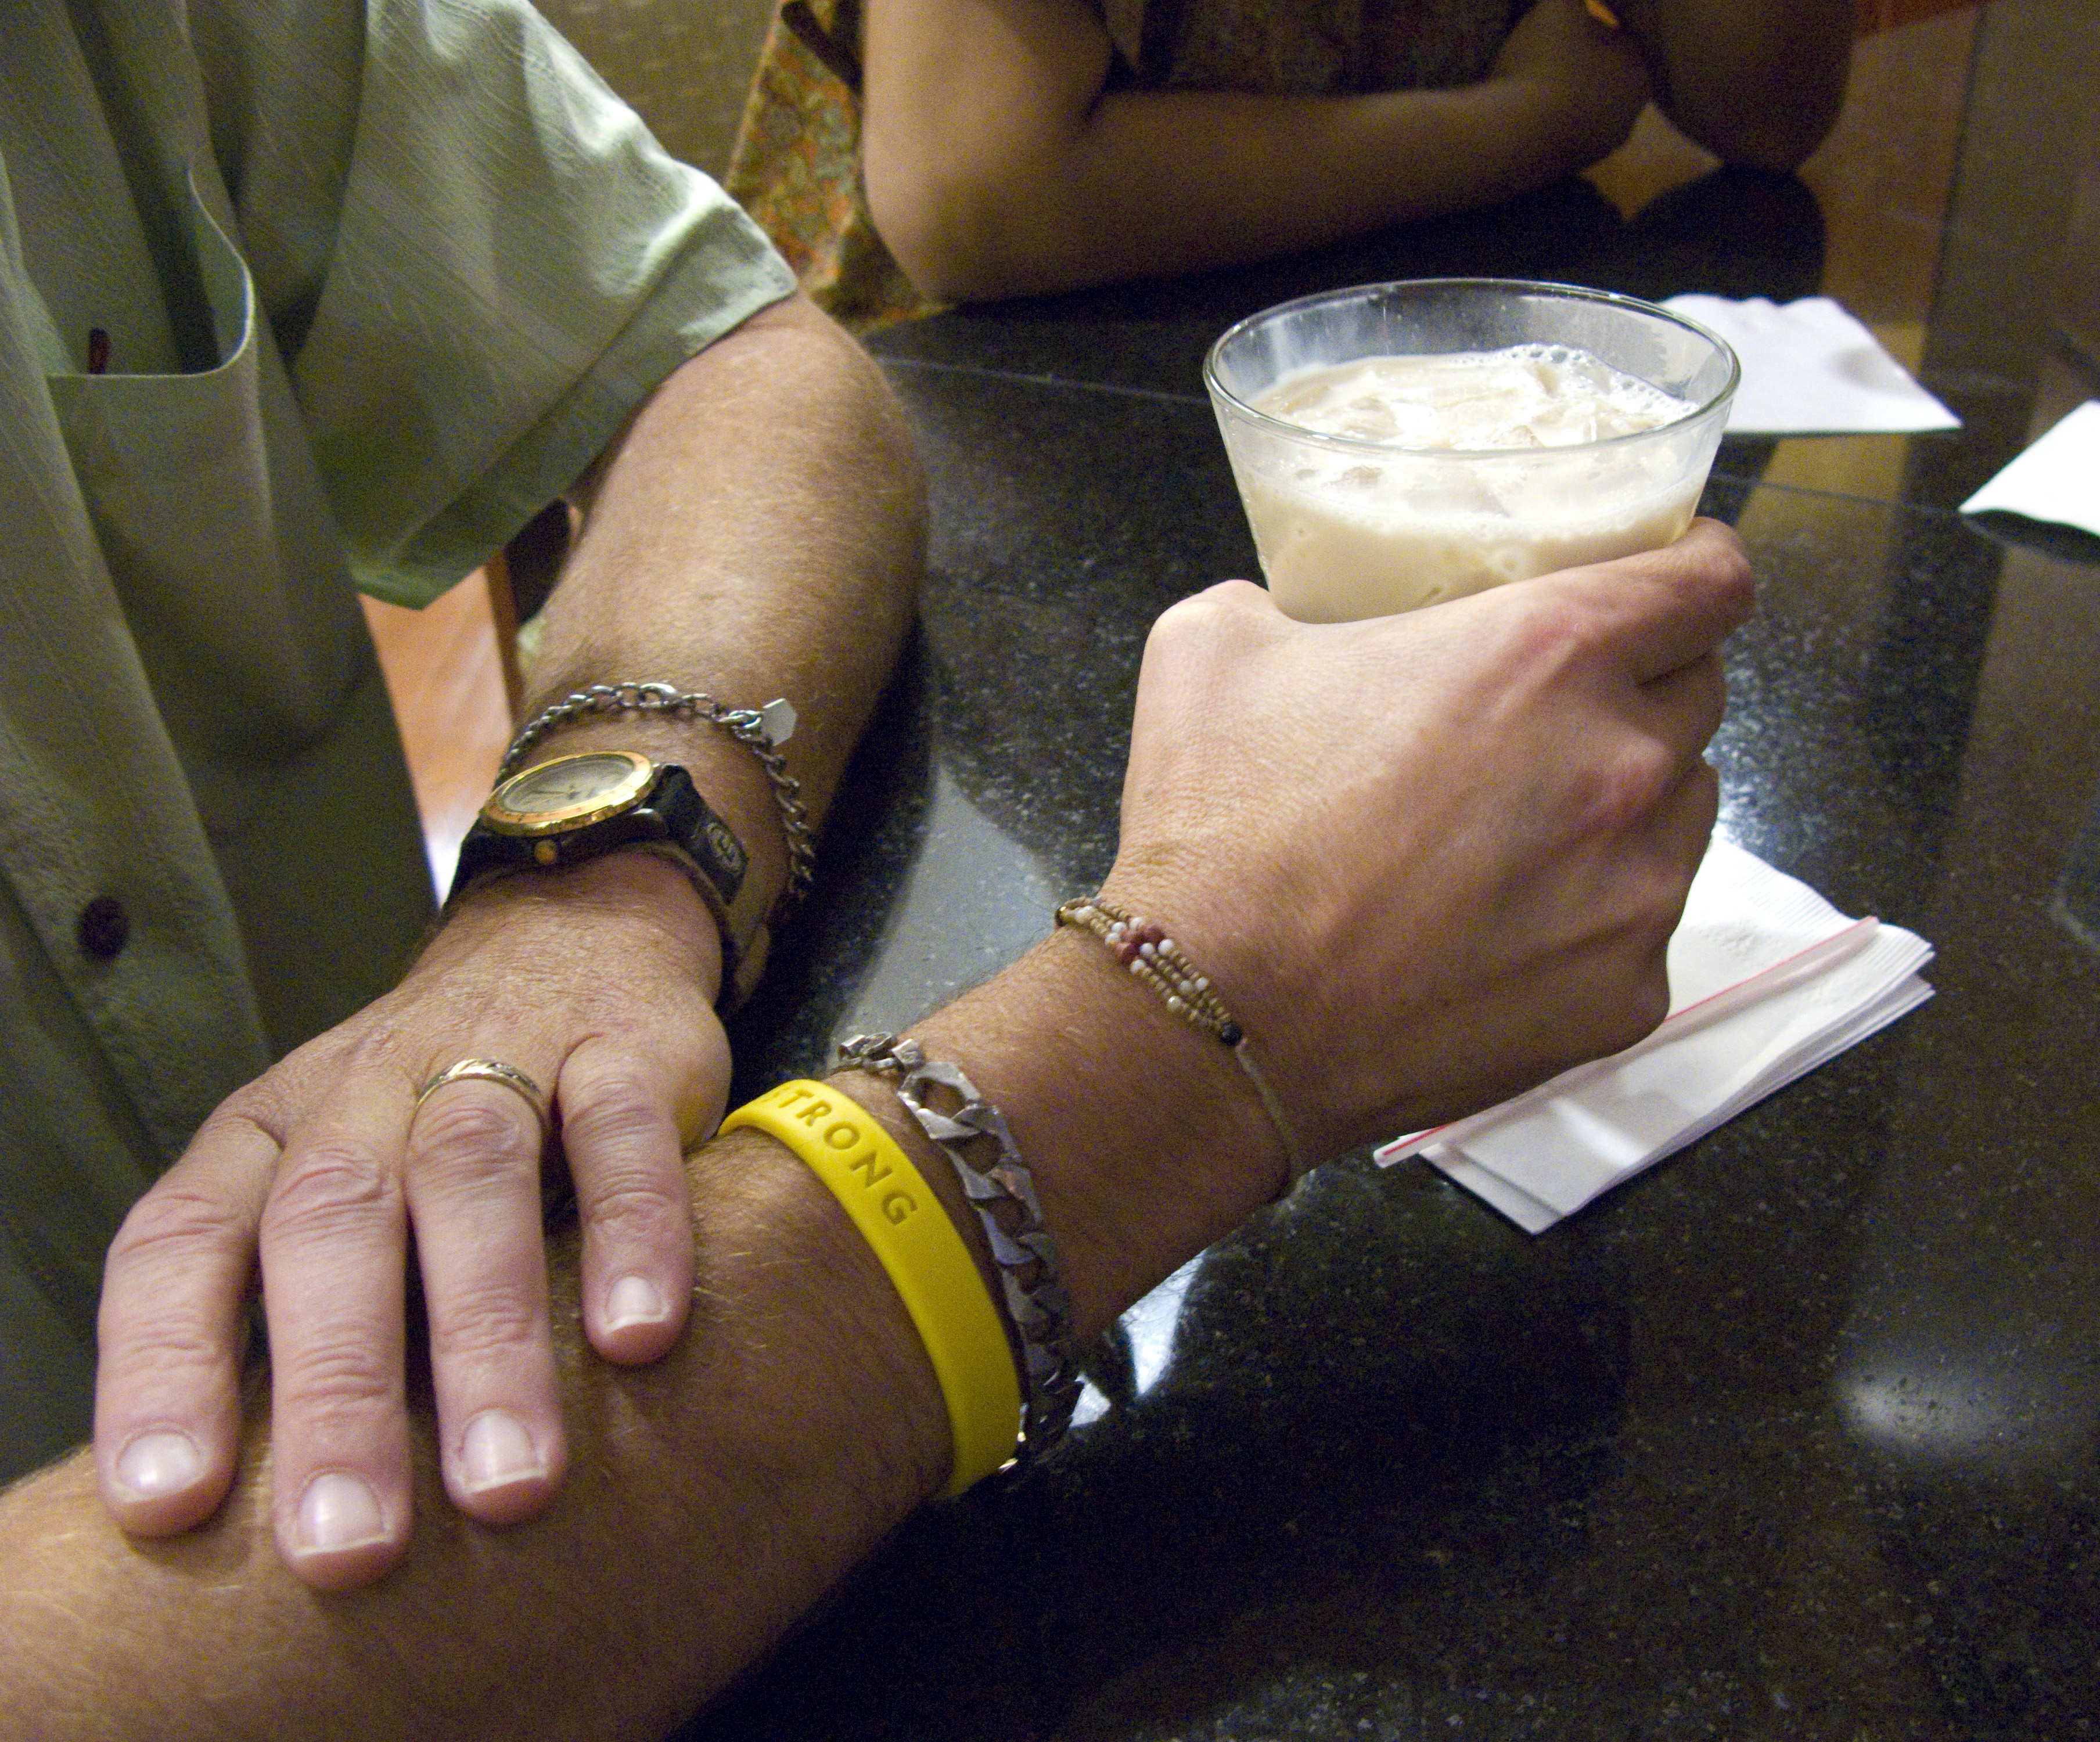
hand, leg, finger, arm, washington, dc, human body, skin, sense